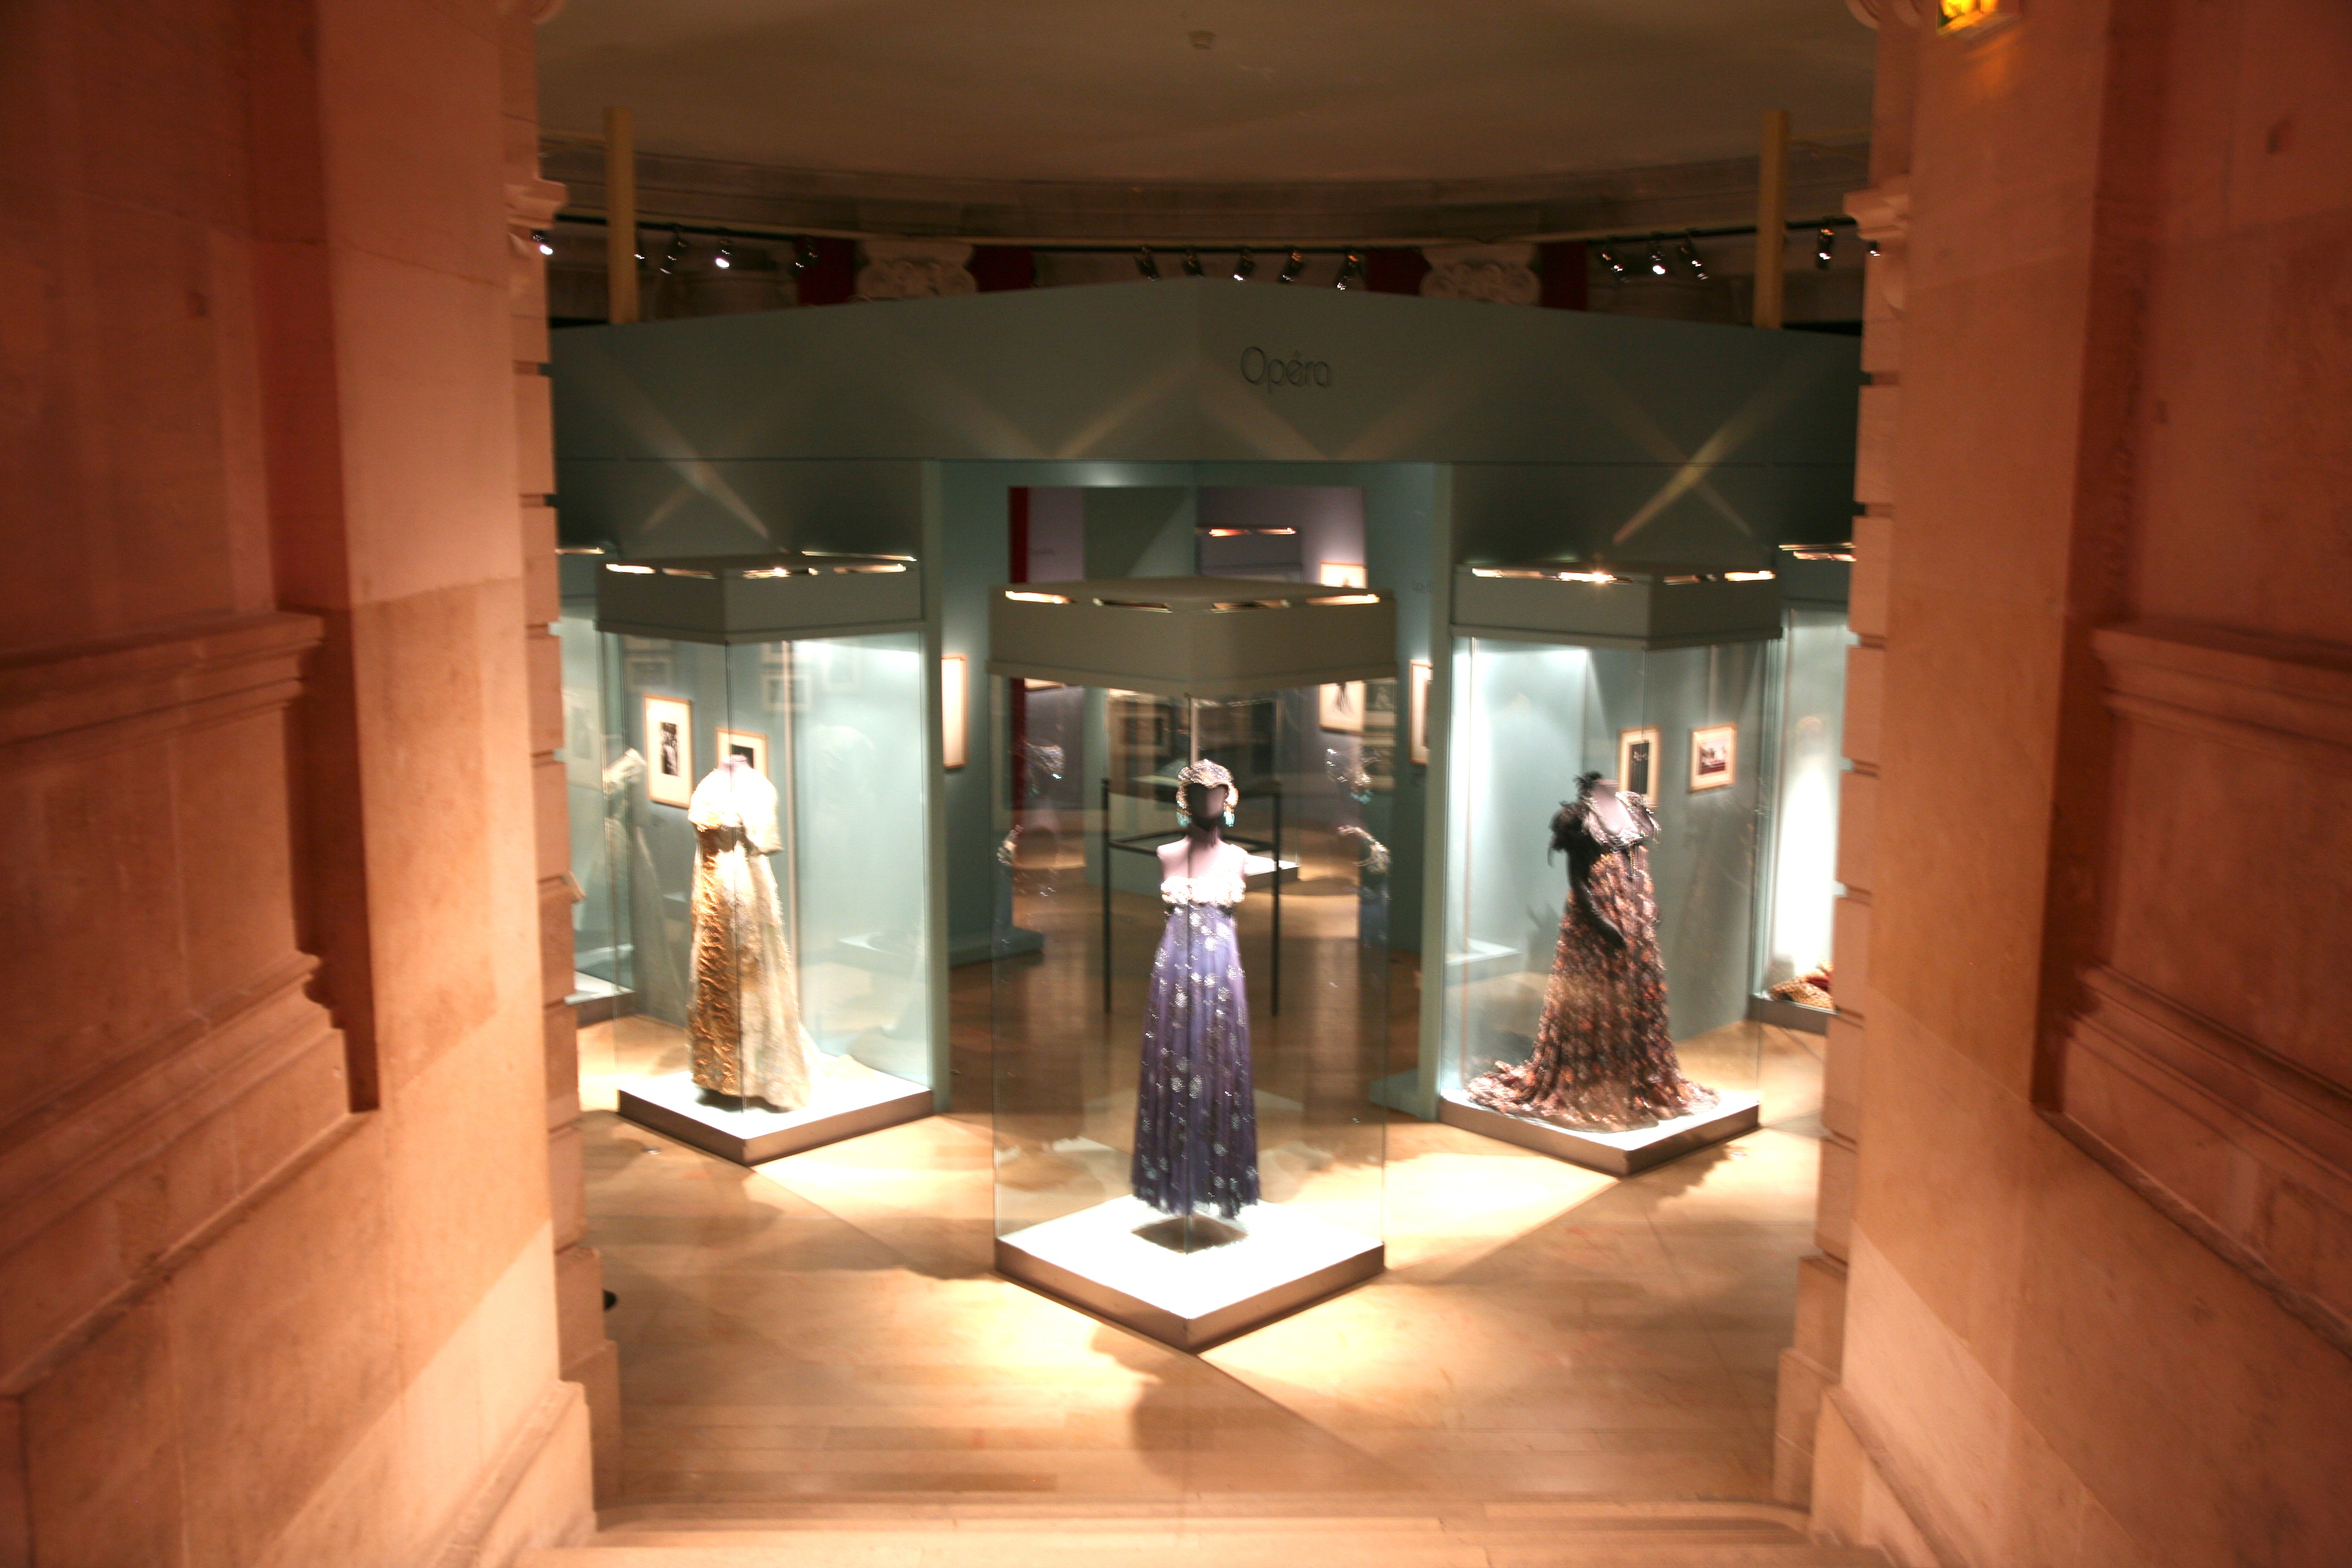
paris, opera, interior design, boutique, exposition, design, bnf, tourist attraction, lobby, exhibition, palaisgarnier, operadeparis, liebermann, rolfliebermann, biblioth quenationaledefrance